Sky position (RA, Dec in degrees): 164.099, 9.756
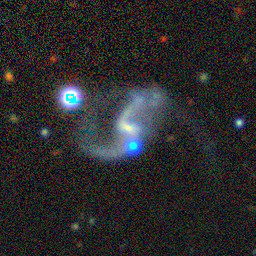
Galaxy morphology: Barred Spiral Galaxies